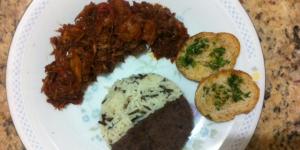
bacalao con chile ancho